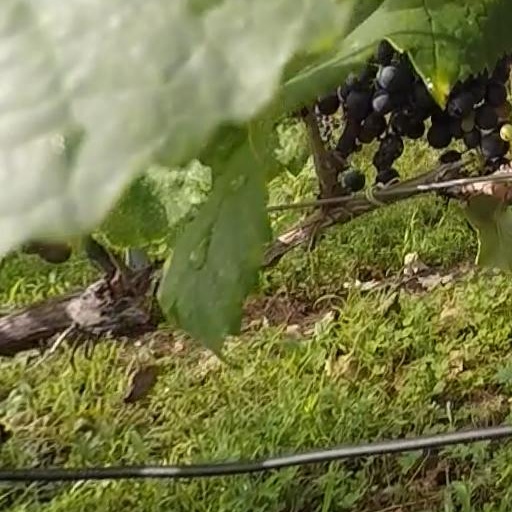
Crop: grape